Juana Millán

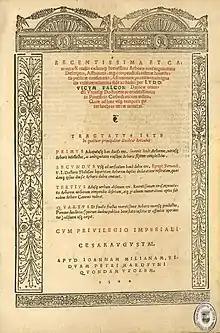
Juana Millán publication, 1544

Juana Millán (died "after" 1550) was a Spanish book printer.